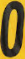
Number: 0